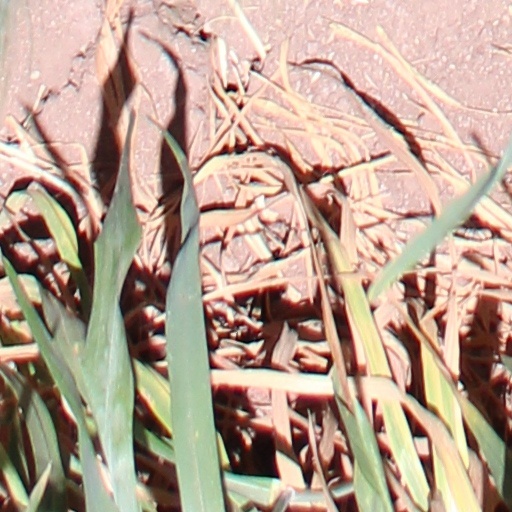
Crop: wheat